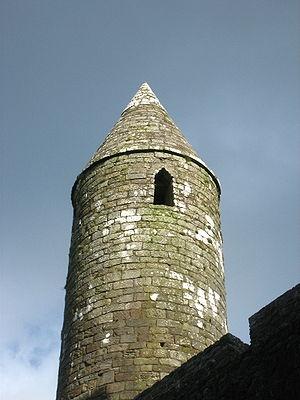
Les tours rondes d'Irlande sont des tours de pierre du Moyen Âge, d'une forme particulière que l’on trouve principalement en Irlande. On en connaît également deux en Écosse et une sur l'île de Man.